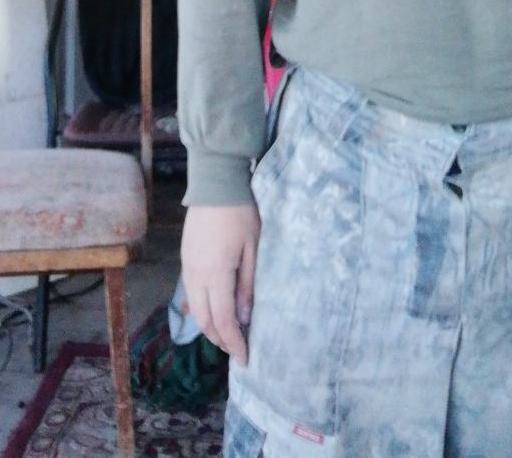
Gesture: no_gesture